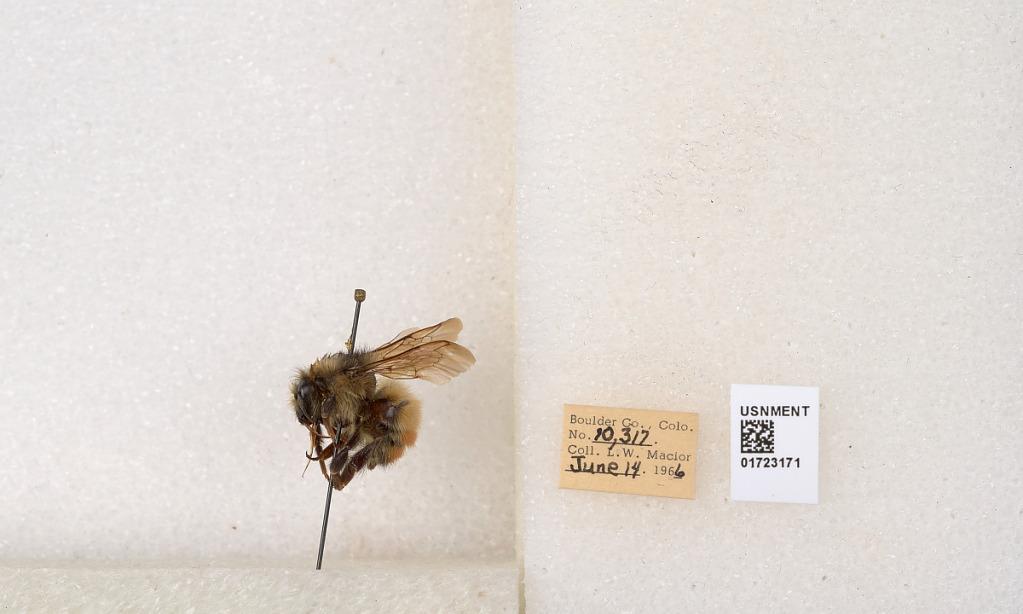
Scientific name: Bombus flavifrons Cresson
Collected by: L. Macior
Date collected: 1966-6-14
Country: United States
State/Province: Colorado
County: Boulder
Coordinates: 40.0925, -105.358